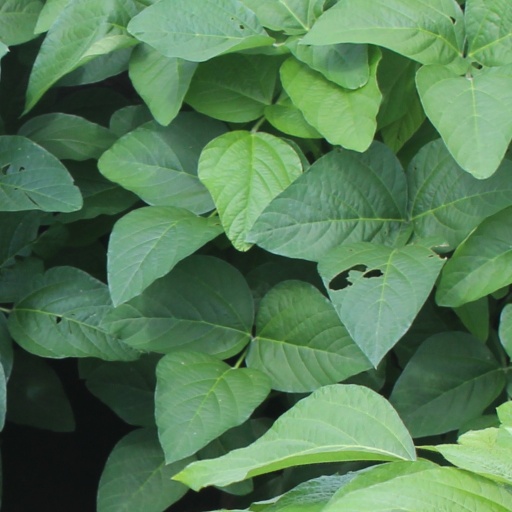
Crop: soybean